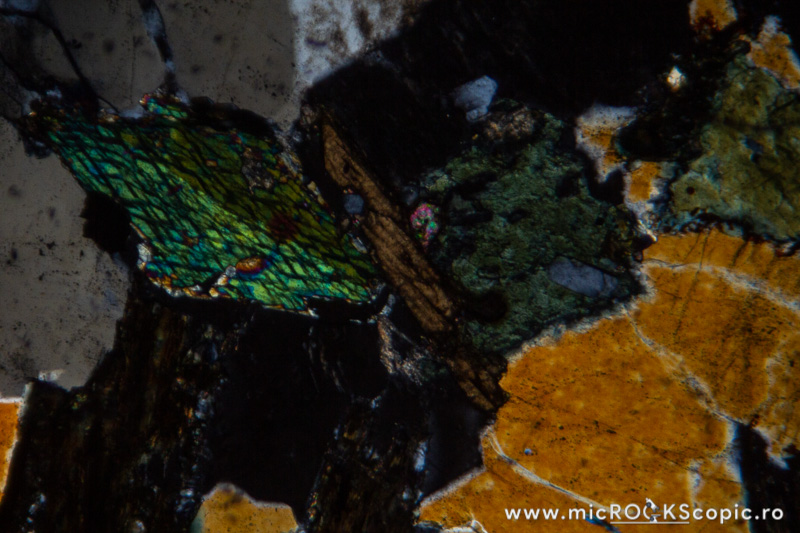
Mineral: titanite